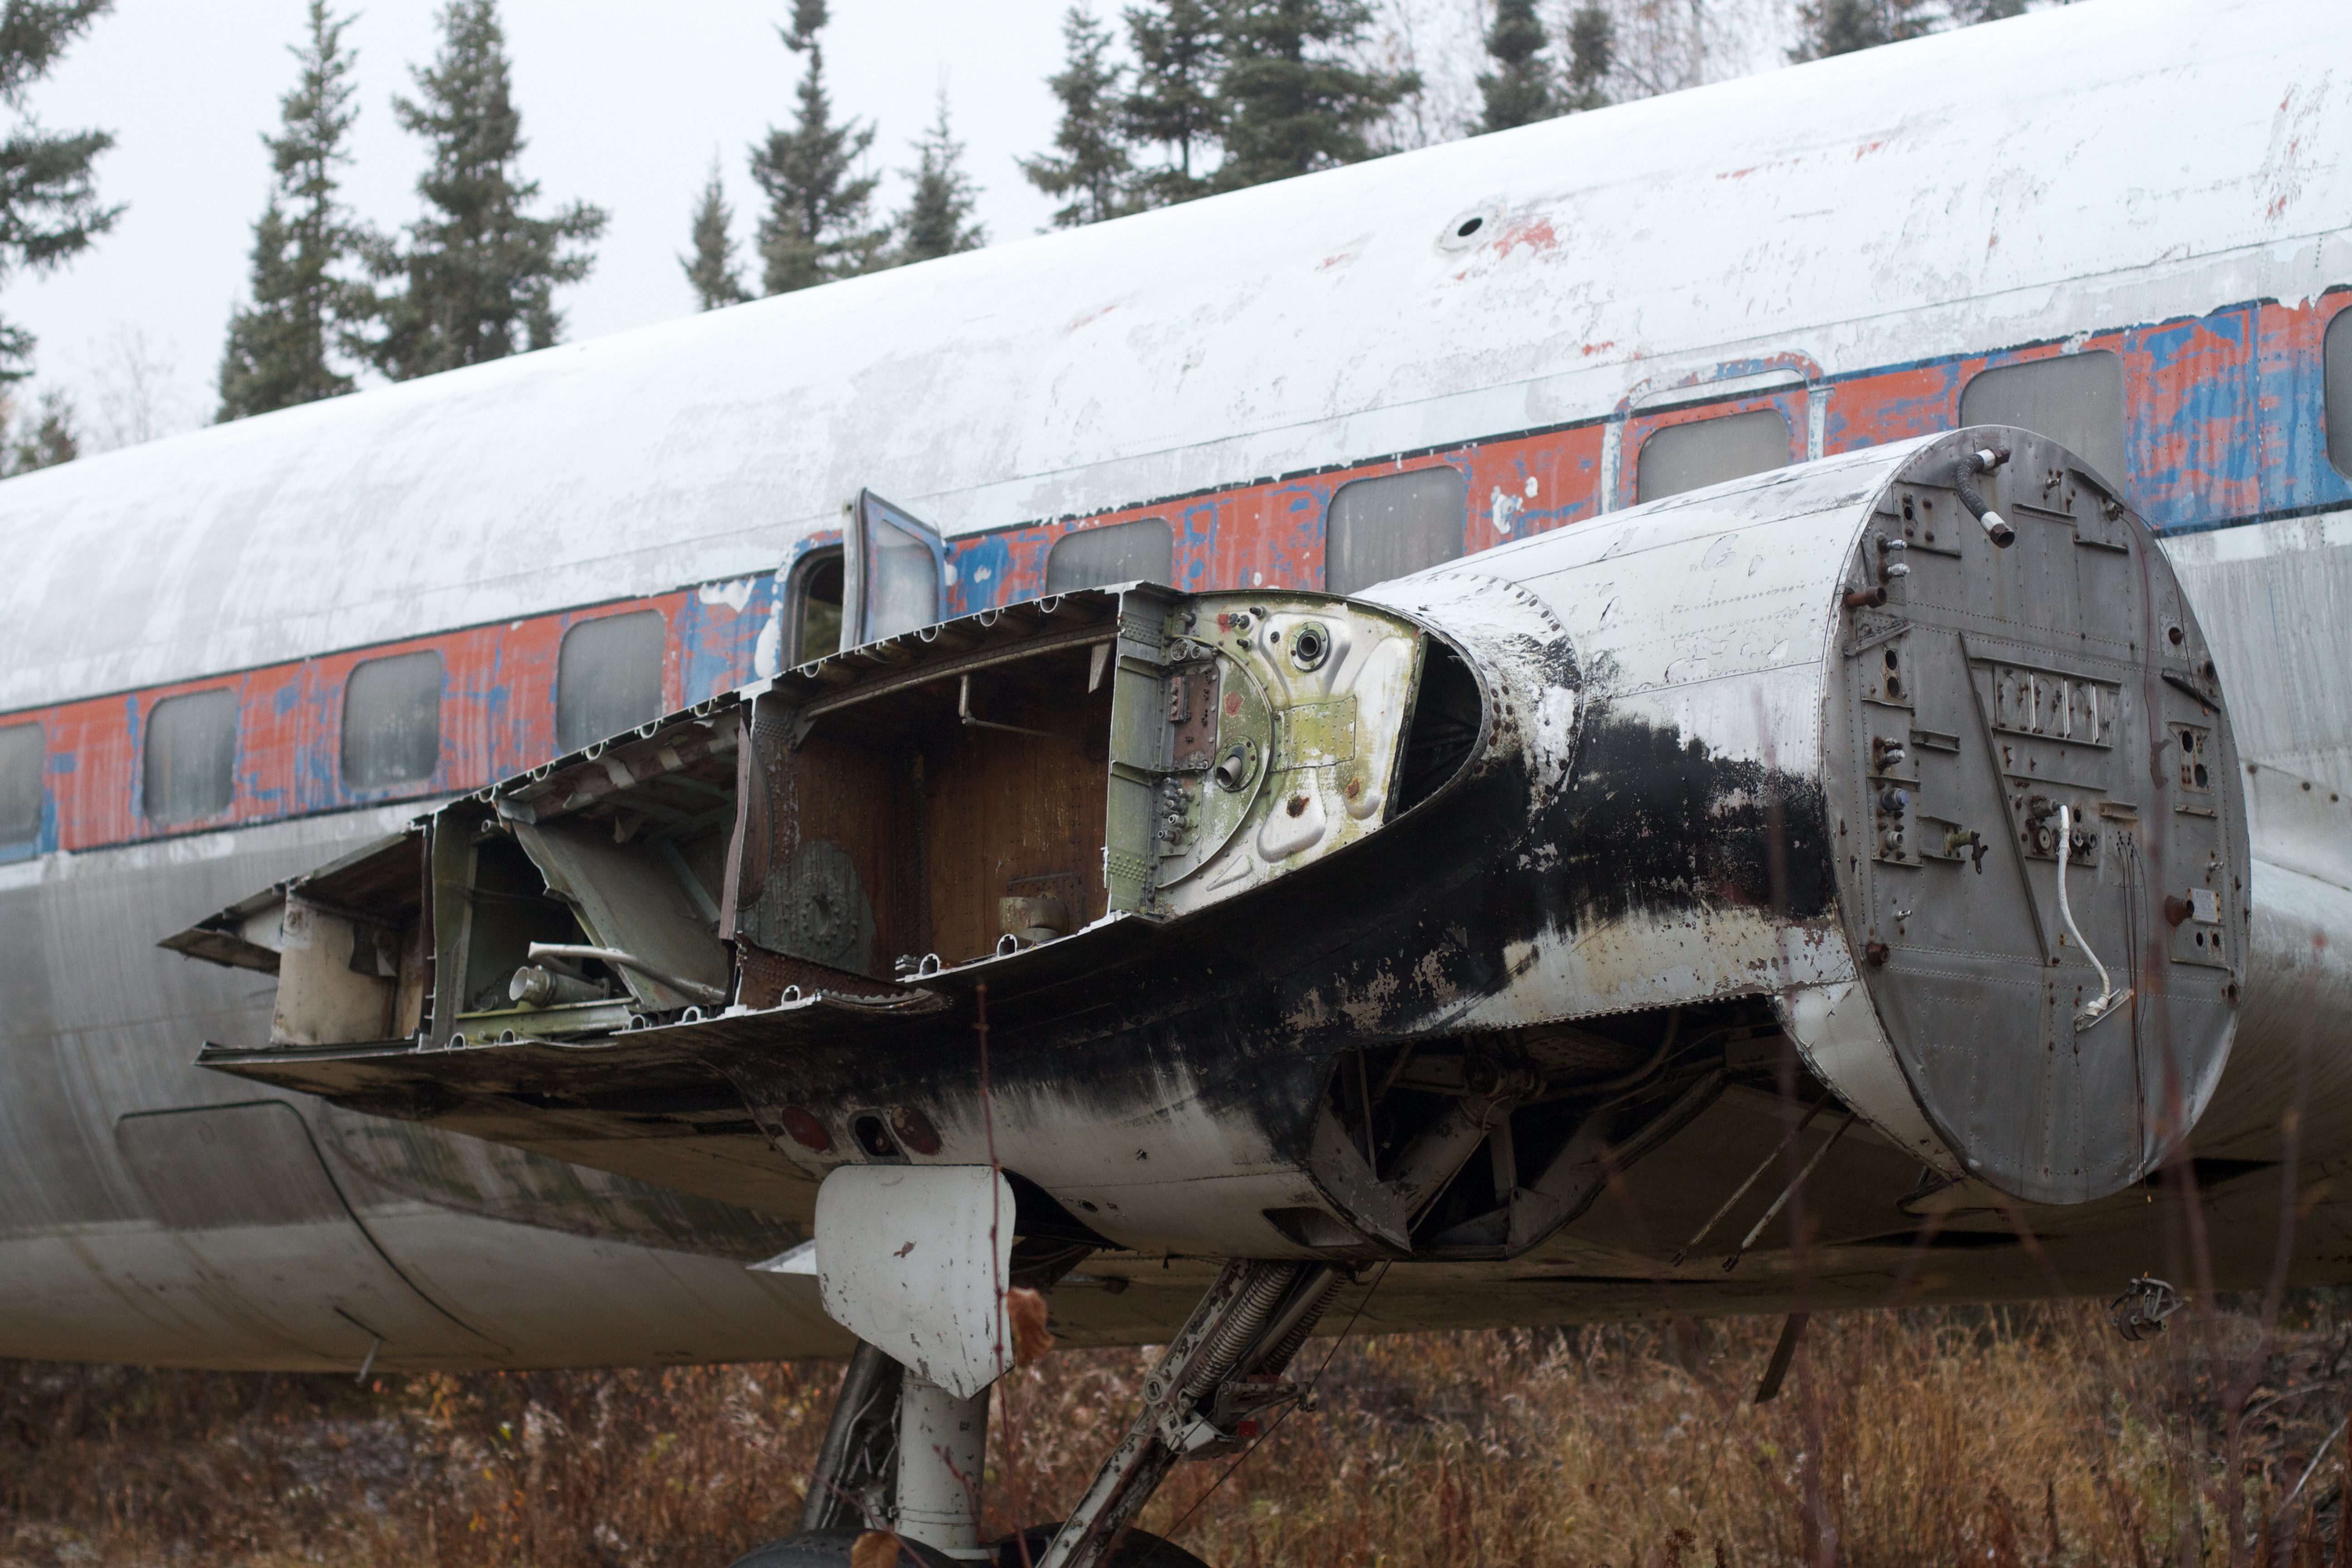
airplane, aircraft, transport, vehicle, aviation, flight, air force, fighter aircraft, military aircraft, atmosphere of earth, aircraft engine, propeller driven aircraft